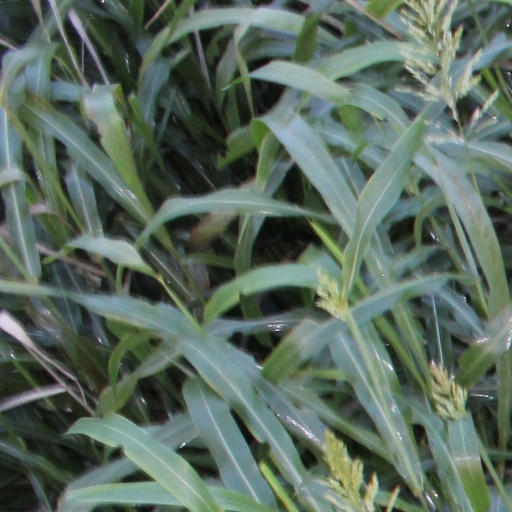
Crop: sorghum